Bubble Bath Babes

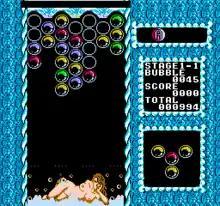
NES screenshot

Gameplay is reminiscent of "Tetris" (1985) and the succeeding "Puzzle Bobble" (1994). The goal is to steer clusters of rising bubbles and place them so that they connect to others with a matching color along the top screen part. If a sufficient number of similar bubbles are touching, they will be cleared and all free neighboring bubbles will rise further, allowing for combos. If the accumulated bubbles on the screen reach the playing bottom area, it reaches game over. Finally, when a level is completed the player is rewarded with erotica.